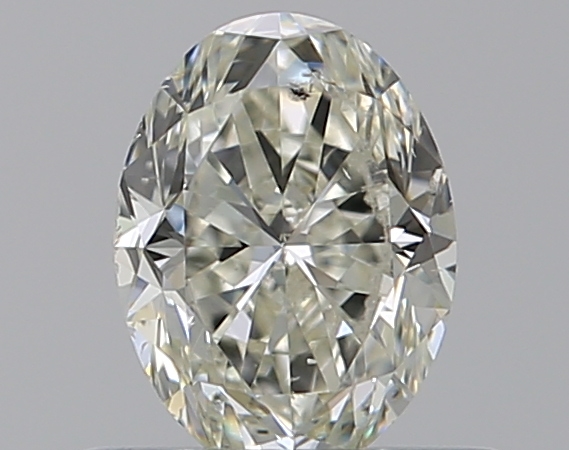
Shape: oval
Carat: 0.5
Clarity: SI1
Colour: J
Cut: GD
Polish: EX
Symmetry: VG
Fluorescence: F
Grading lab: GIA
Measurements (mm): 5.8 x 4.32 x 2.85